Dispersal vector

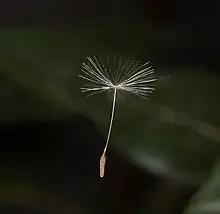
Dandelion seeds are adapted to wind dispersal.

A dispersal vector is an agent of biological dispersal that moves a dispersal unit, or organism, away from its birth population to another location or population in which the individual will reproduce. These dispersal units can range from pollen to seeds to fungi to entire organisms.